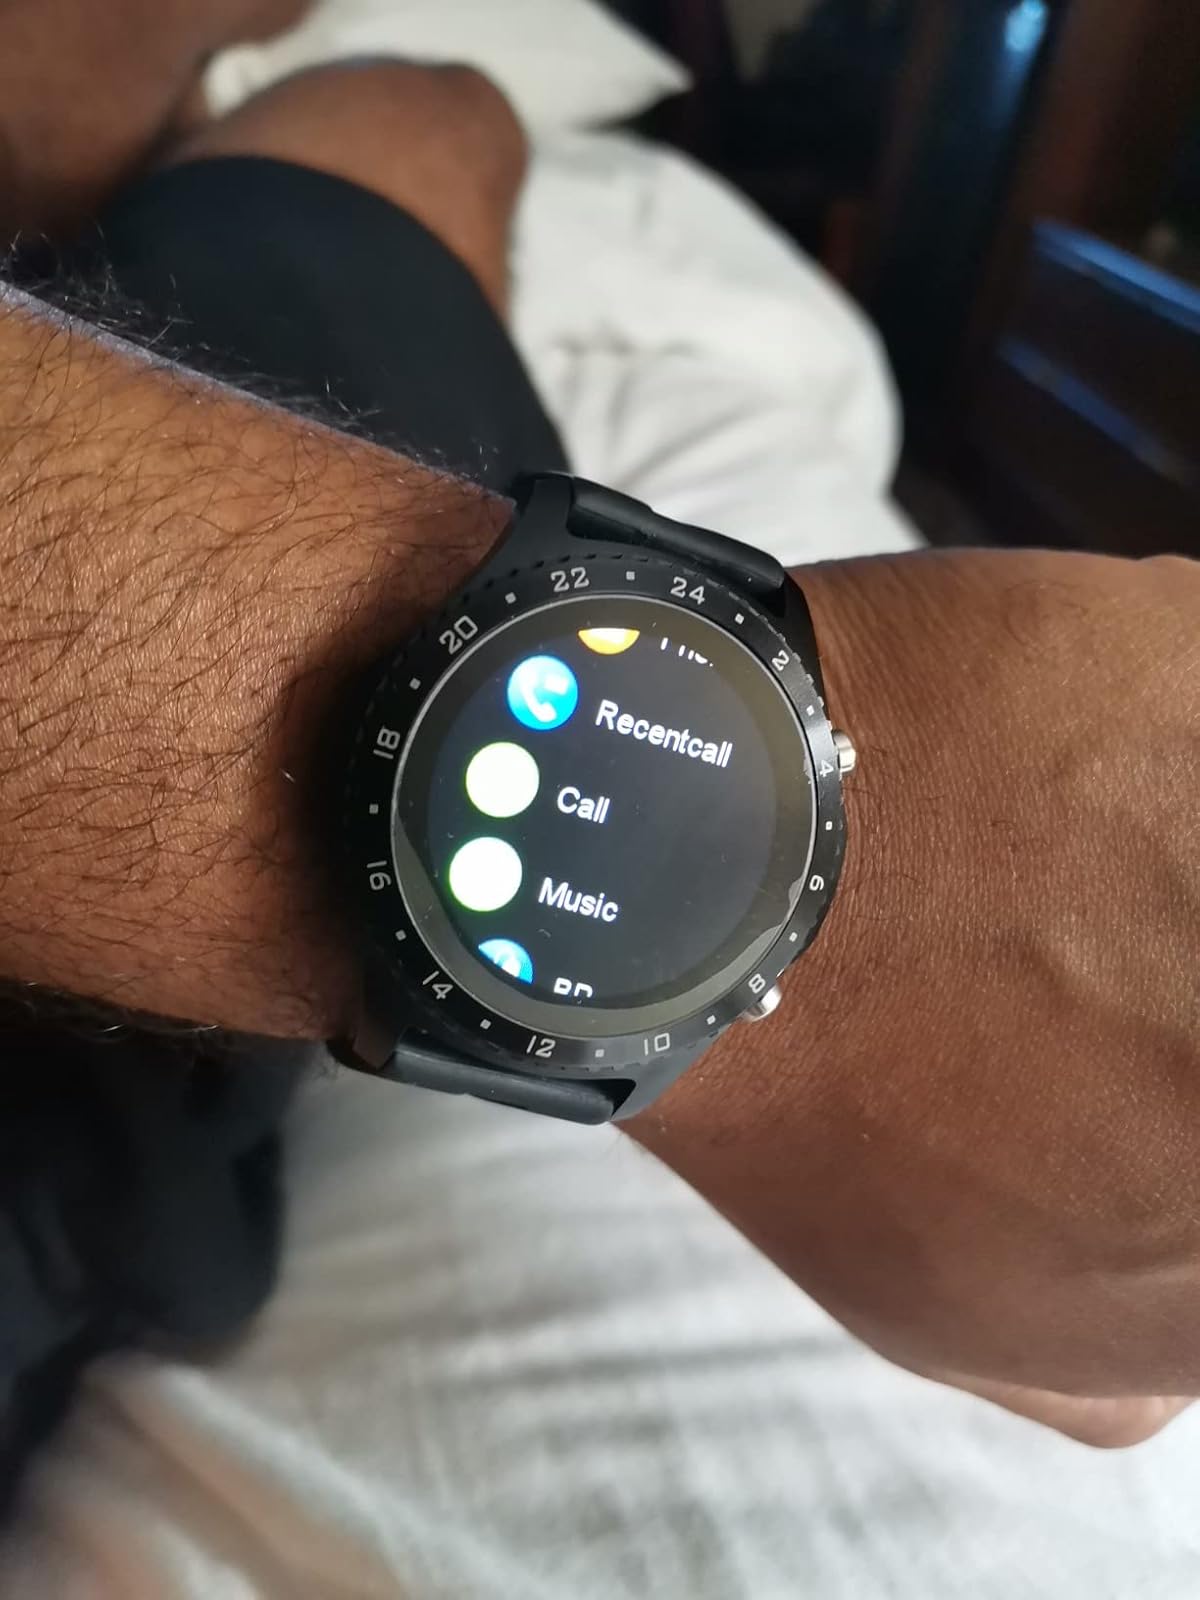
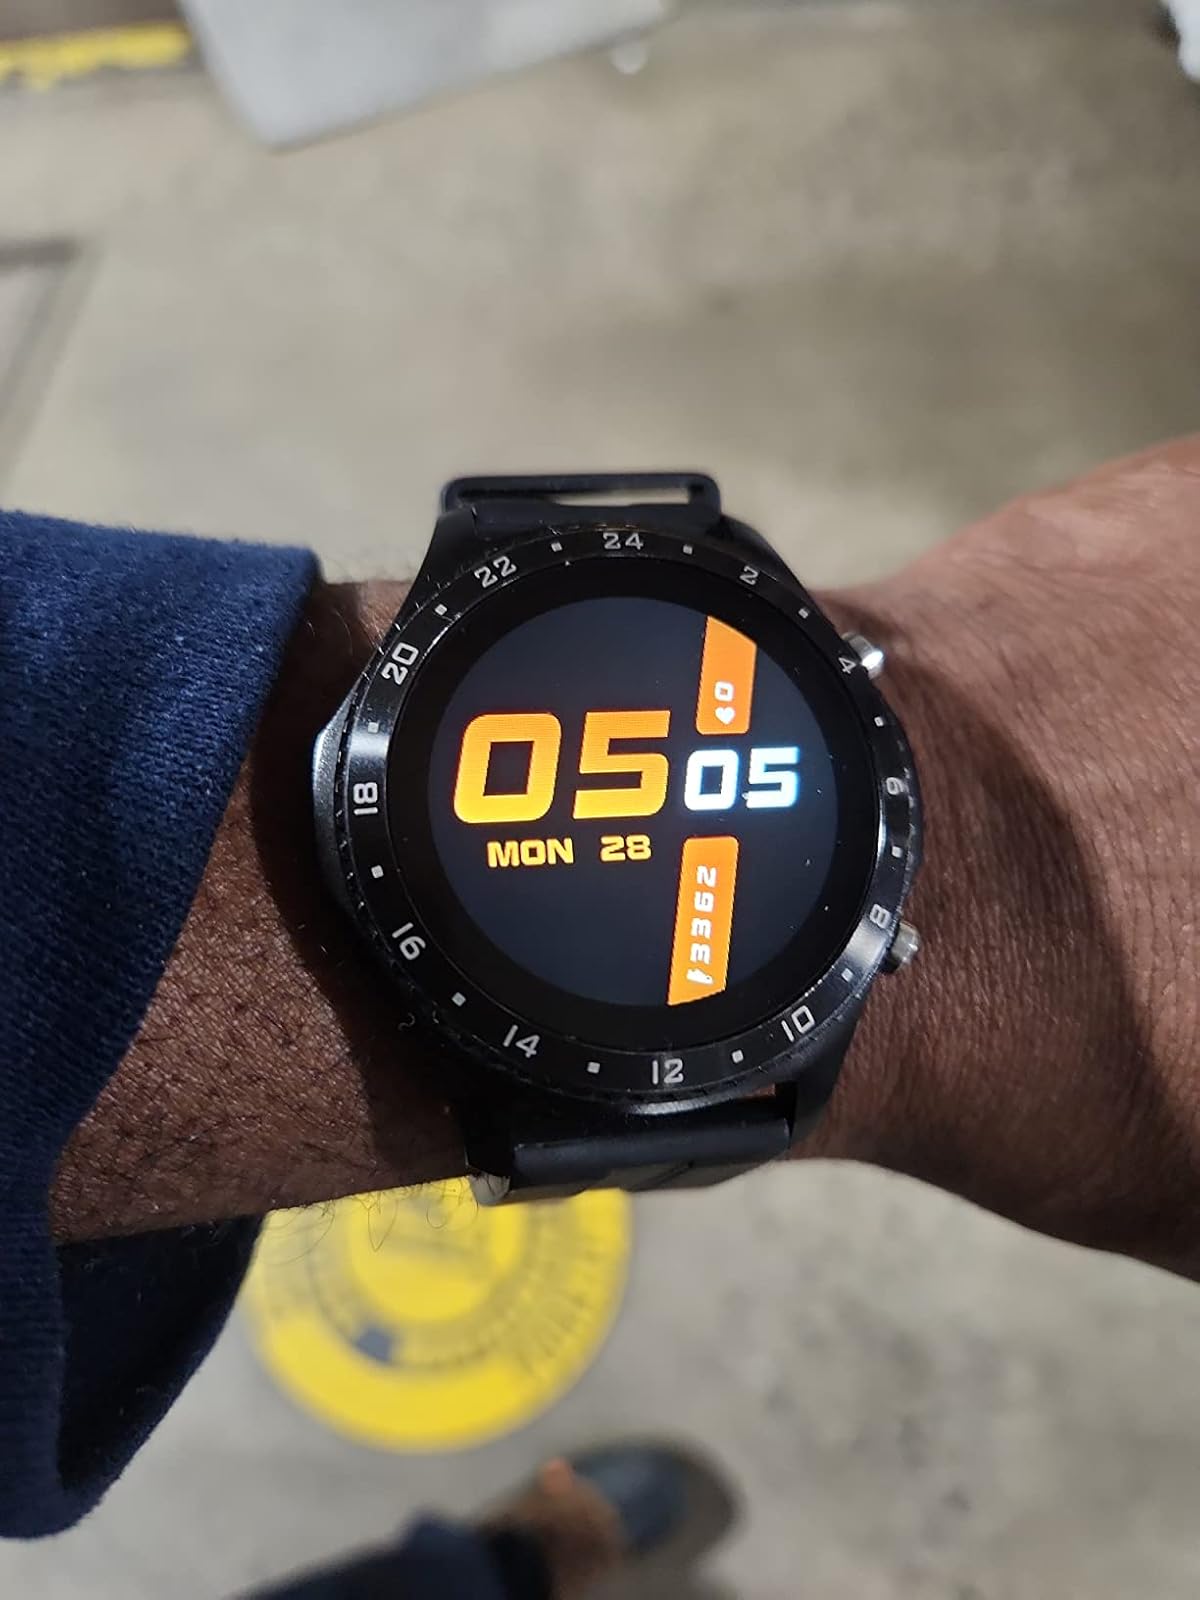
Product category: smartwatch
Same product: yes